Sze Tau Leng

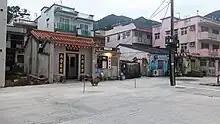
Wong Ancestral Hall and Village Office in Sze Tau Leng.

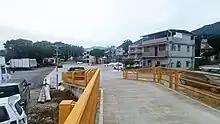
Sze Tau Leng.

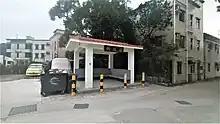
Pavilion in Sze Tau Leng.

Sze Tau Leng or Sz Tau Leng is a village in Fanling, North District, Hong Kong.